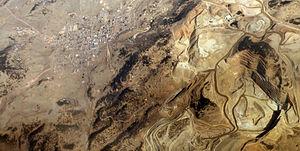
La mine de Cresson est une mine à ciel ouvert et souterraine d'or située près de la ville de Cripple Creek dans le Colorado aux États-Unis. Si la mine a ouvert en 1892, les opérations à ciel ouvert n'ont que commencé en 1995. En 1999, la mine est acquise à 66 % par AngloGold Ashanti, avant de l'être totalement en 2008.